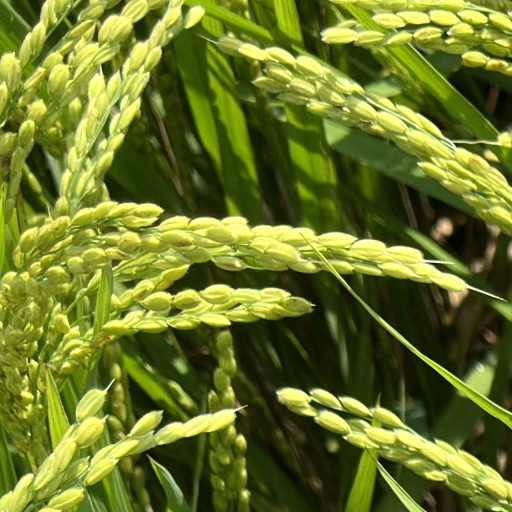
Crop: rice